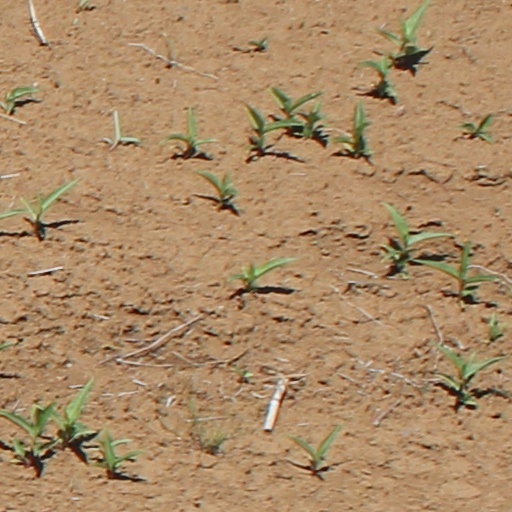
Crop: wheat